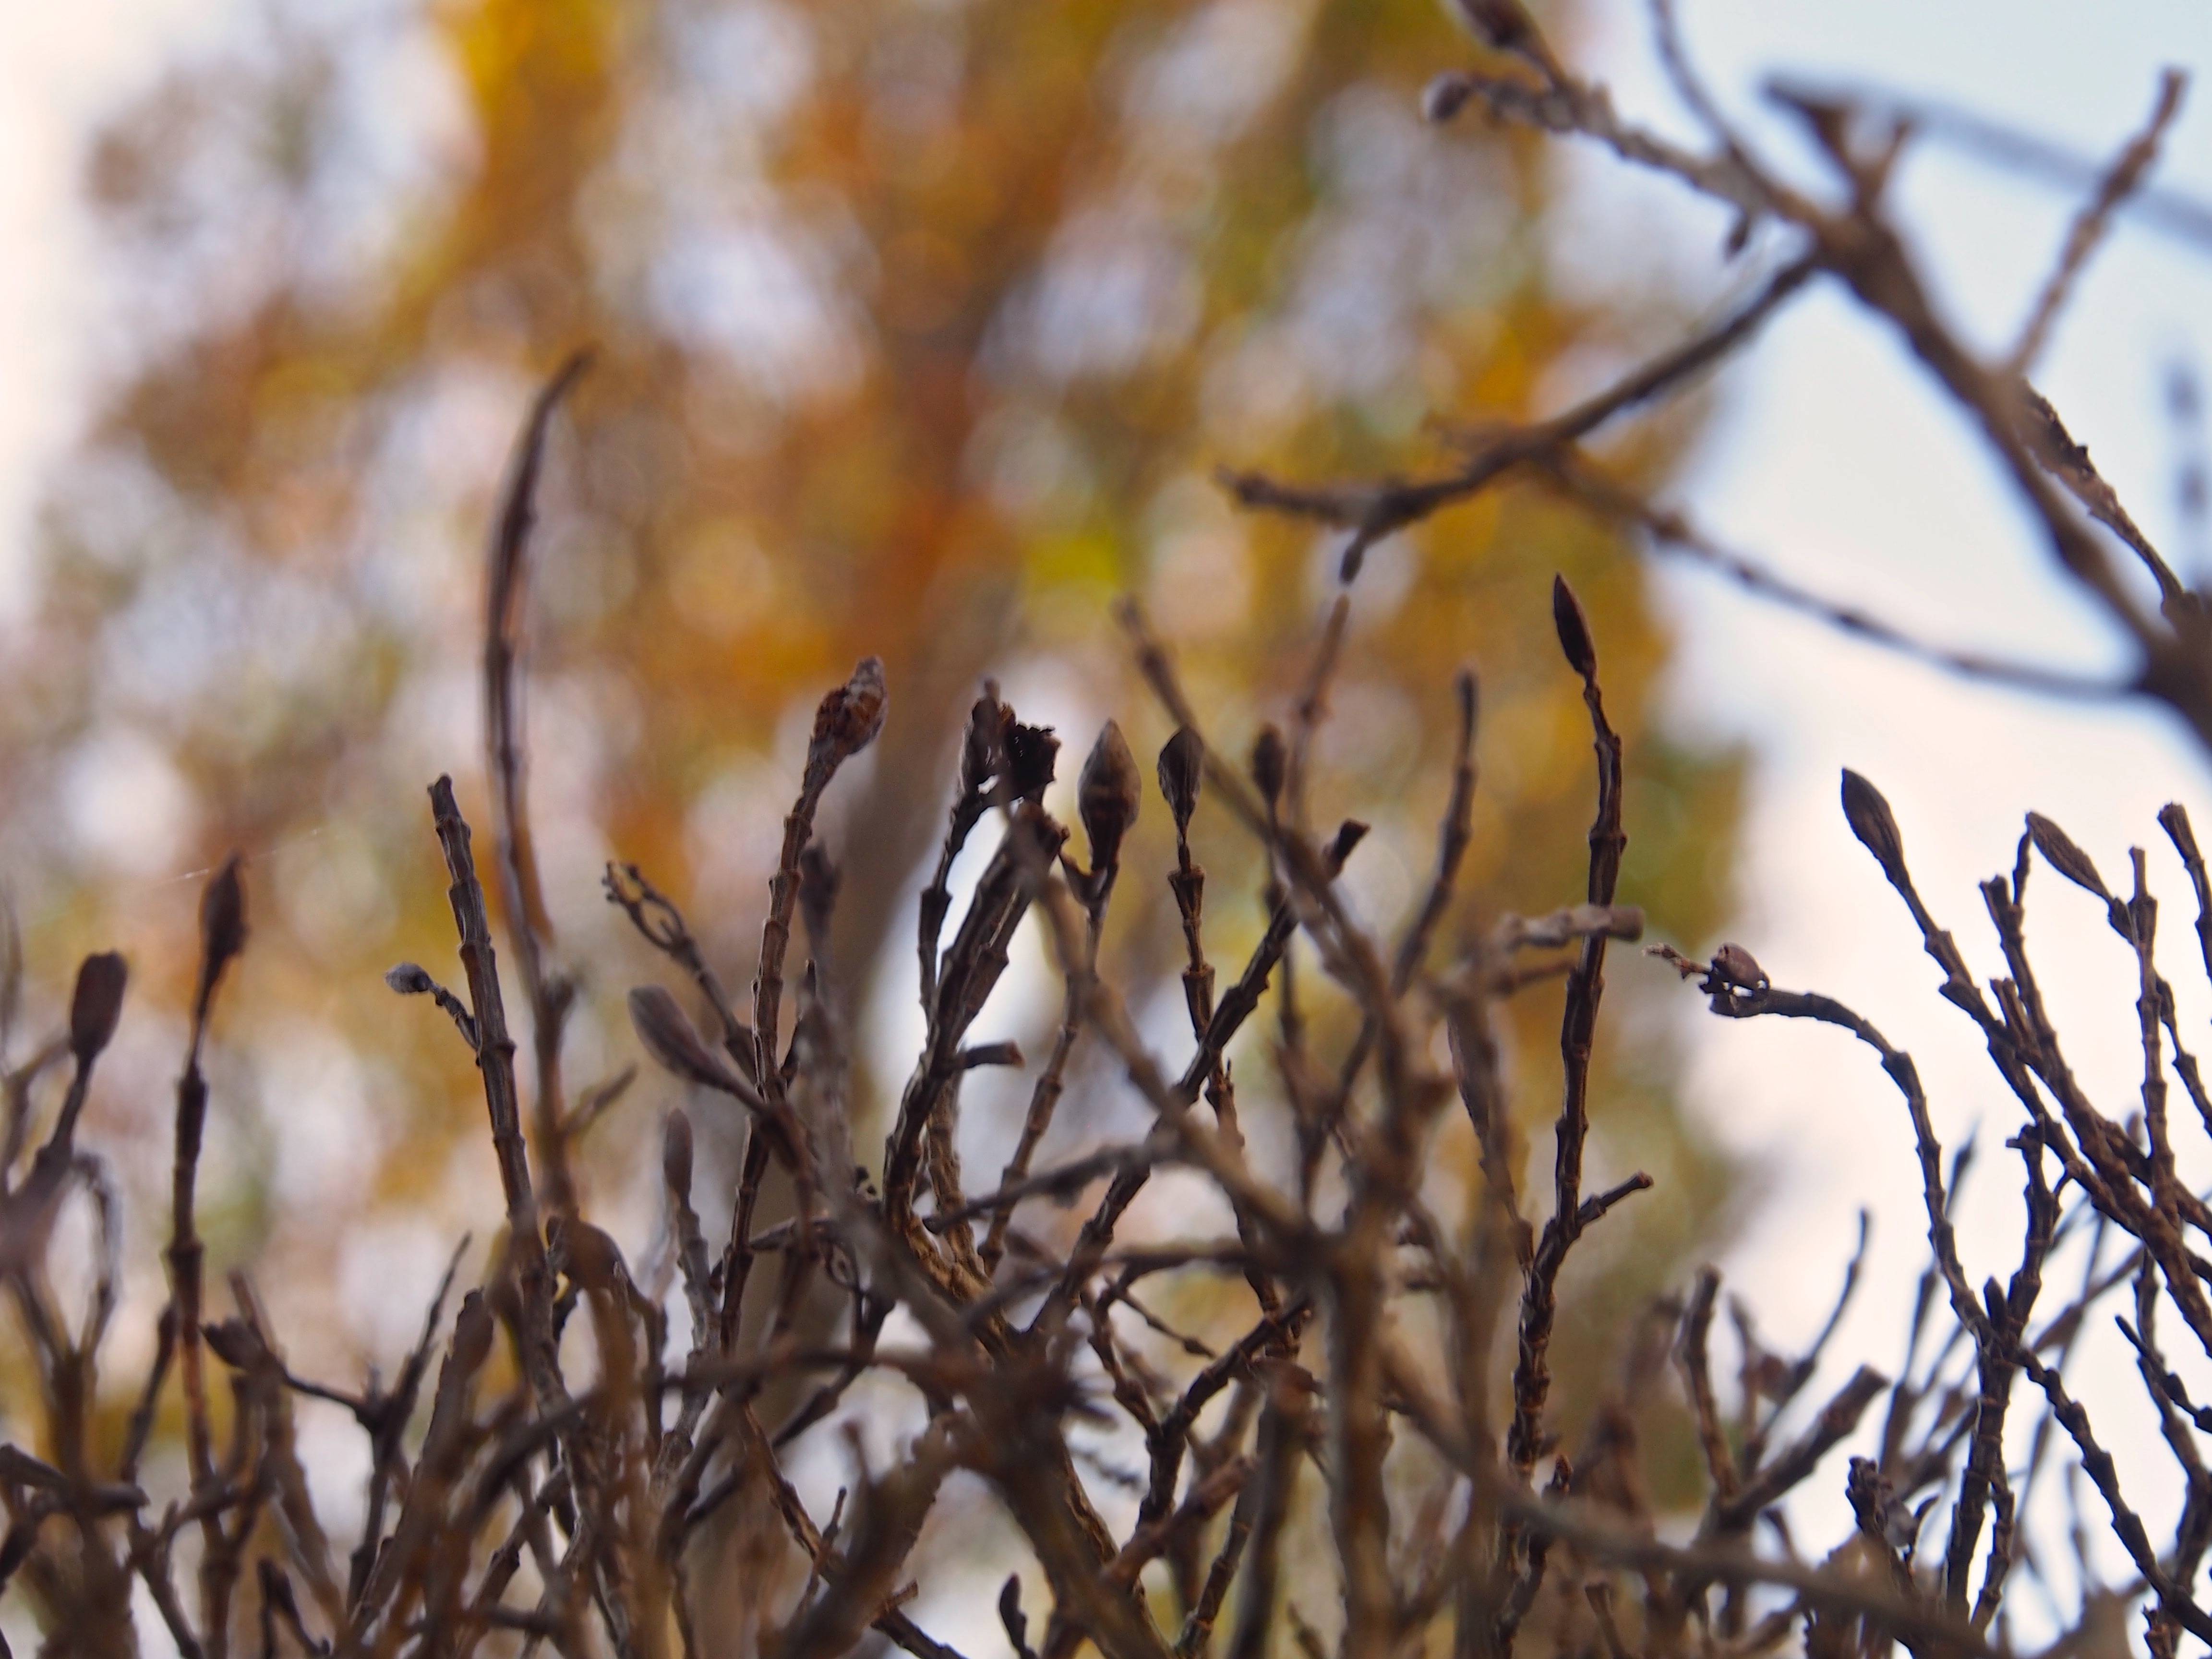
tree, nature, grass, branch, snow, winter, bird, plant, sunlight, leaf, flower, frost, wildlife, spring, autumn, flora, season, fauna, twig, close up, macro photography